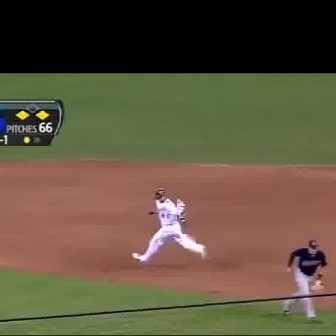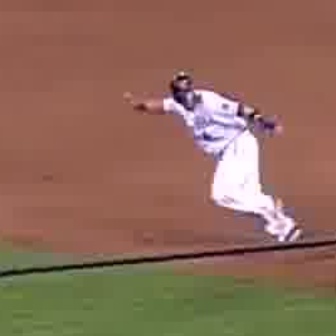
  Please identify the target specified by the bounding box [129,186,206,263] in the first image and locate it in the second image. Return the coordinates in [x_min,y_min,x_max,y_max] format.
Answer: [120,69,302,251]